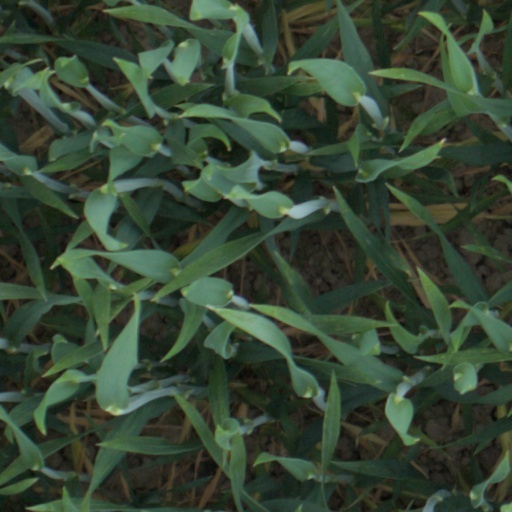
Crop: wheat